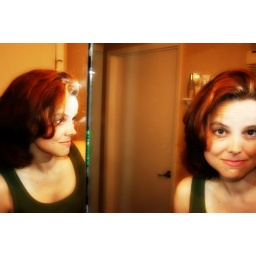
the girl in the mirror